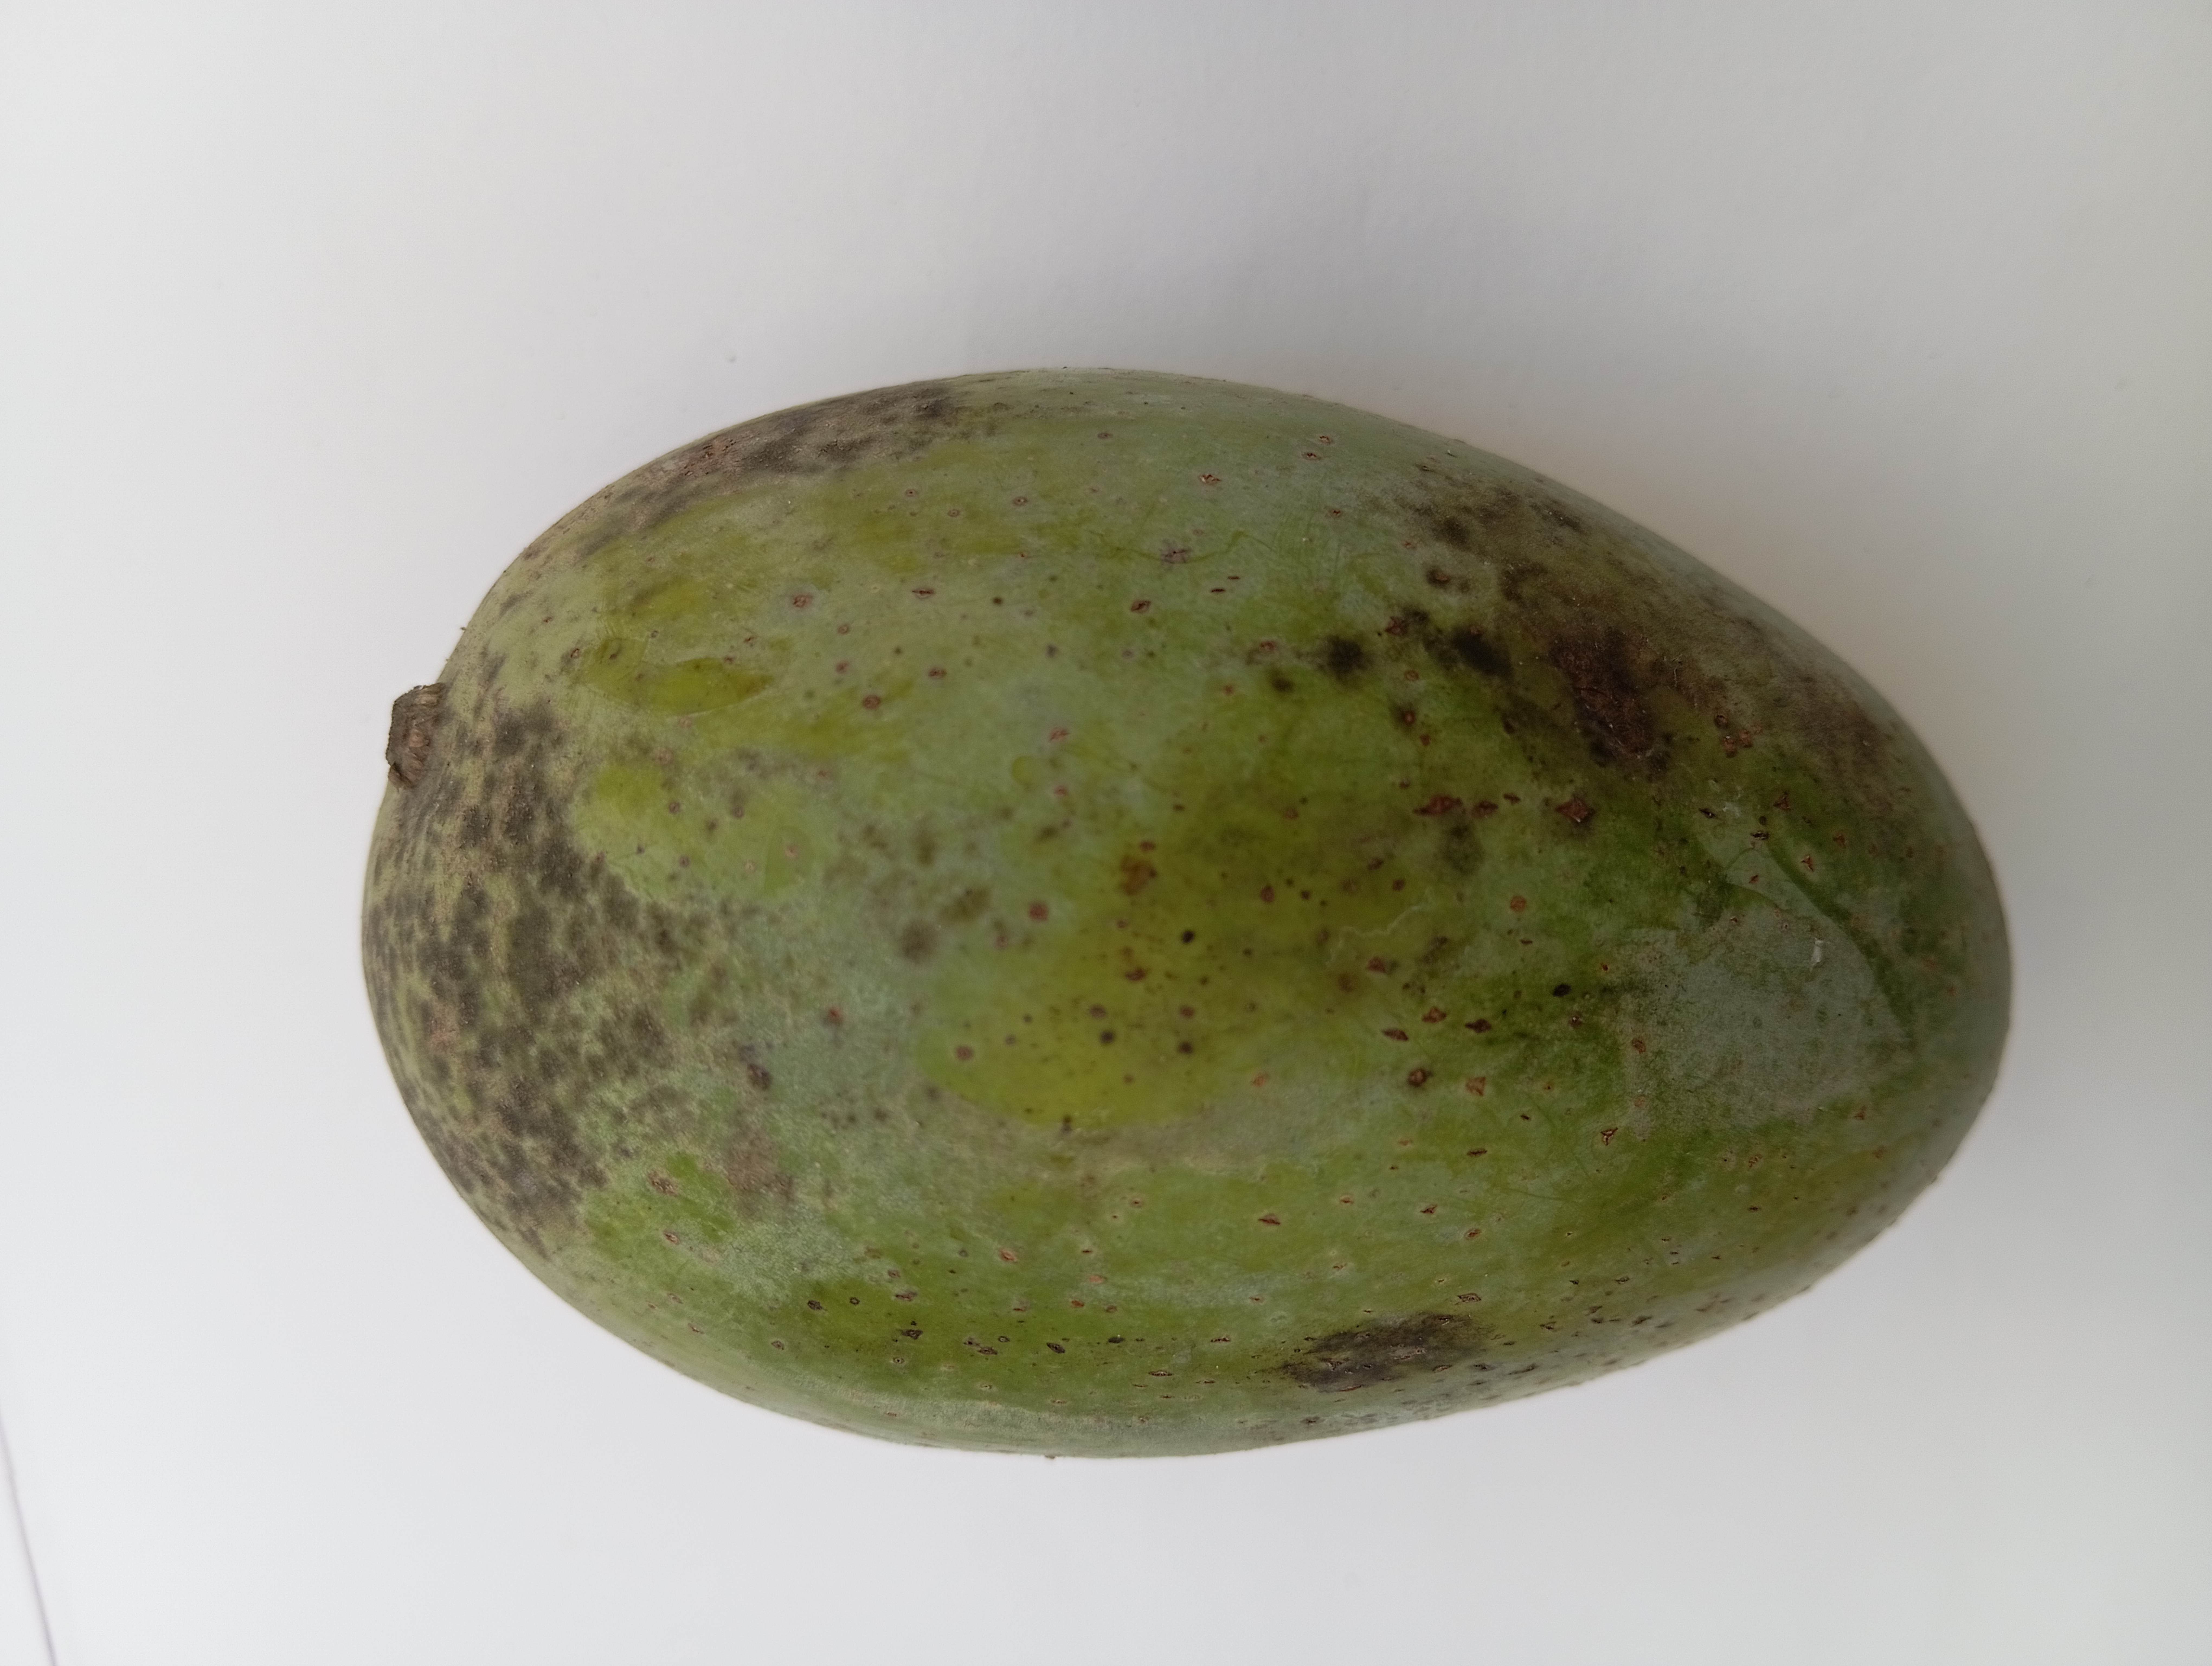
Mango variety: Amrapali